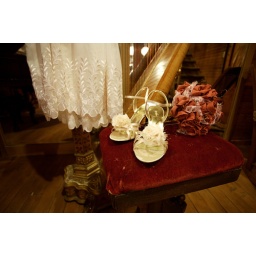
I sewed the bouquet by hand and also the flowers attached to my shoes.